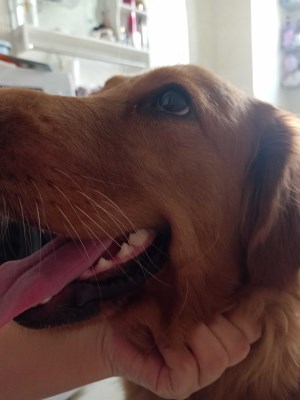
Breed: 5355-n000126-golden_retriever